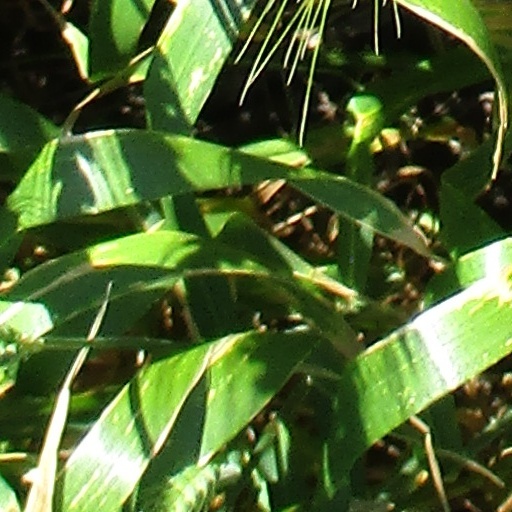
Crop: wheat